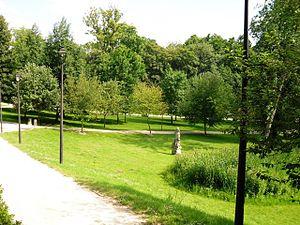
Le parc de la Martinière à Bièvres (91)
Bièvres est une commune française située à quinze kilomètres au sud-ouest de Paris dans le département de l’Essonne en région Île-de-France.